Wasserschloss Steinen

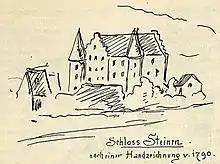
Schloss Steinen 1790

The Wasserschloss Steinen ("Steinen moated castle") is a fortified house in the northern part of the village Steinen in the district Lörrach.